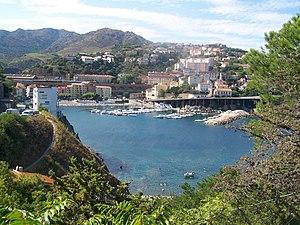
Vue sur la ville et plage de Cerbère dans les Pyrénées-Orientales.
Cerbère est une commune française, située dans le département des Pyrénées-Orientales en région Occitanie. Elle dispose de la station balnéaire la plus au sud de la France continentale à l'Ansa de Terrimbo au sud du cap de Peyrefite.